Biscocho

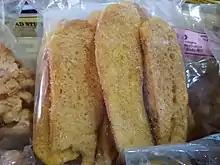
"Biscocho principe"

The term "biscocho" is derived from Spanish "bizcocho". However, they are not the same pastries. The original Spanish "bizcocho" refers to a type of sponge cake known as "broas" in the Philippines. The crunchy twice-baked and sugar-coated Philippine "biscocho" (more properly "biscocho duro"), does not exist in Spanish cuisine. There are multiple claims of people who "invented" the "biscocho" in the Philippines, usually varying depending on the region.